Suresh Raina

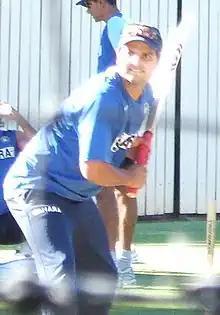
Suresh Raina batting at Adelaide Oval

Raina is an attacking middle order left handed batter. He had more success in limited over cricket than in test. He has weakness of short pitched balls and throughout his career opposition teams tried to exploit this weakness. Also in Ranji trophy he has struggled against short balls. He has been widely criticised for his short ball weakness. He is part time off break bowler. His favourite scoring area is mid wickets on side. Most of the times he plays inside out off drive shot. While trying to hit on off side, he creates room for himself. He is particularly strong on the leg side, where he employs a wide array of shots, including the flick, pull, and slog sweep.